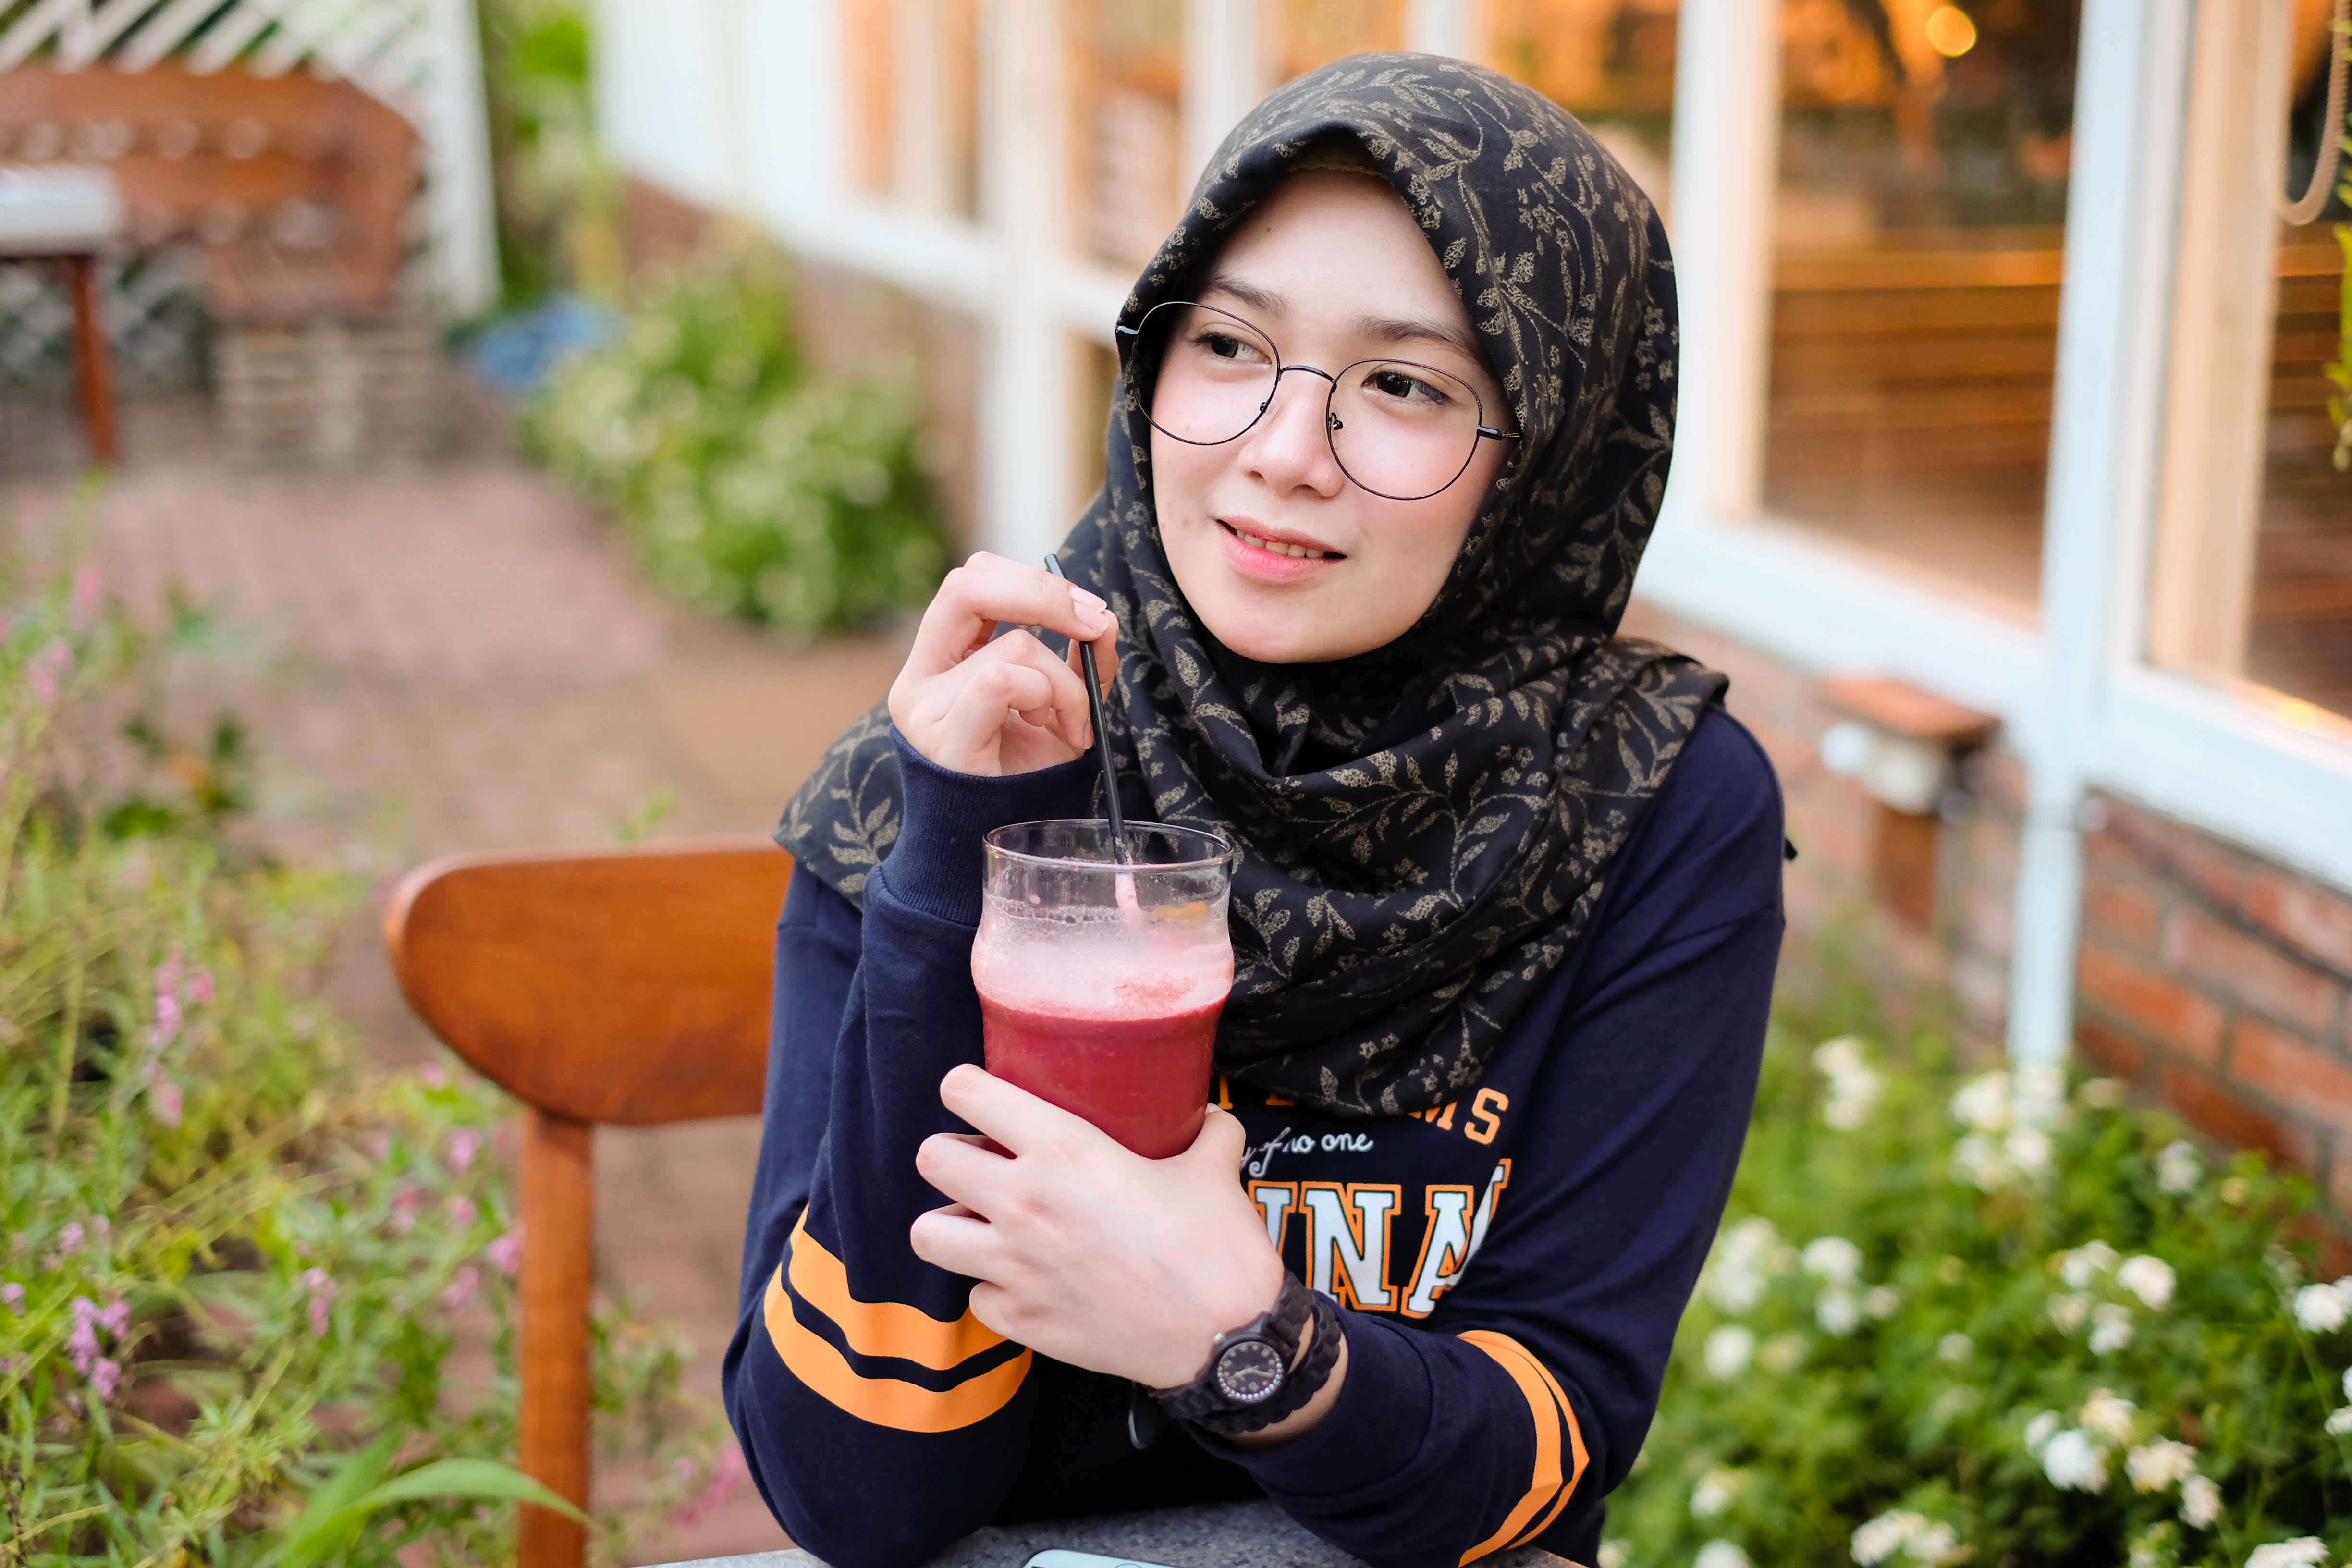
drink, smile, photography, drinking, glasses, beer, happy